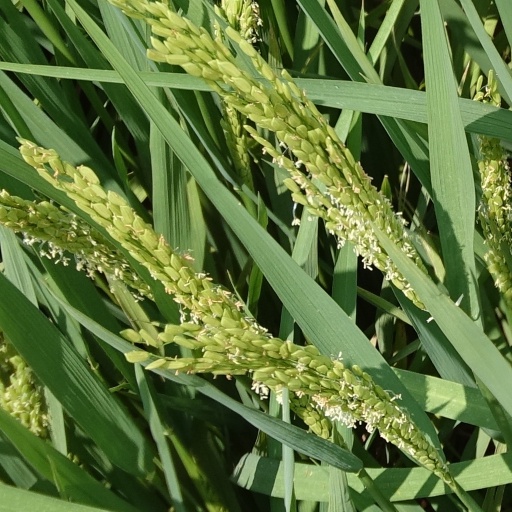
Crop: rice